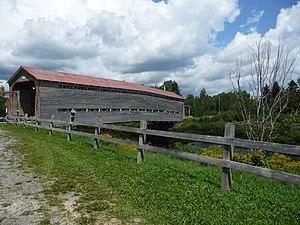
Pont couvert Du Sault traversant la rivière Noire, Saint-Adalbert, Québec
La Grande rivière Noire est un cours d’eau traversant la région administrative de Chaudière-Appalaches, au Sud du Québec, au Canada et le Nord du Maine, aux États-Unis.
Saint-Adalbert est une municipalité canadienne du Québec située dans la municipalité régionale de comté de L'Islet et la région administrative de Chaudière-Appalaches. Elle est nommée en l'honneur d'Adalbert de Prague.